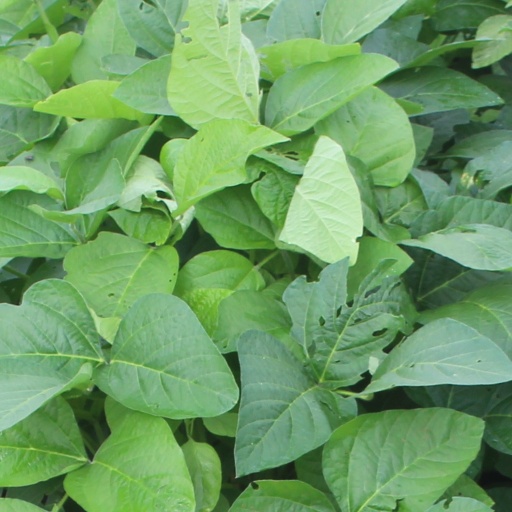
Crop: soybean